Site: brandenburg
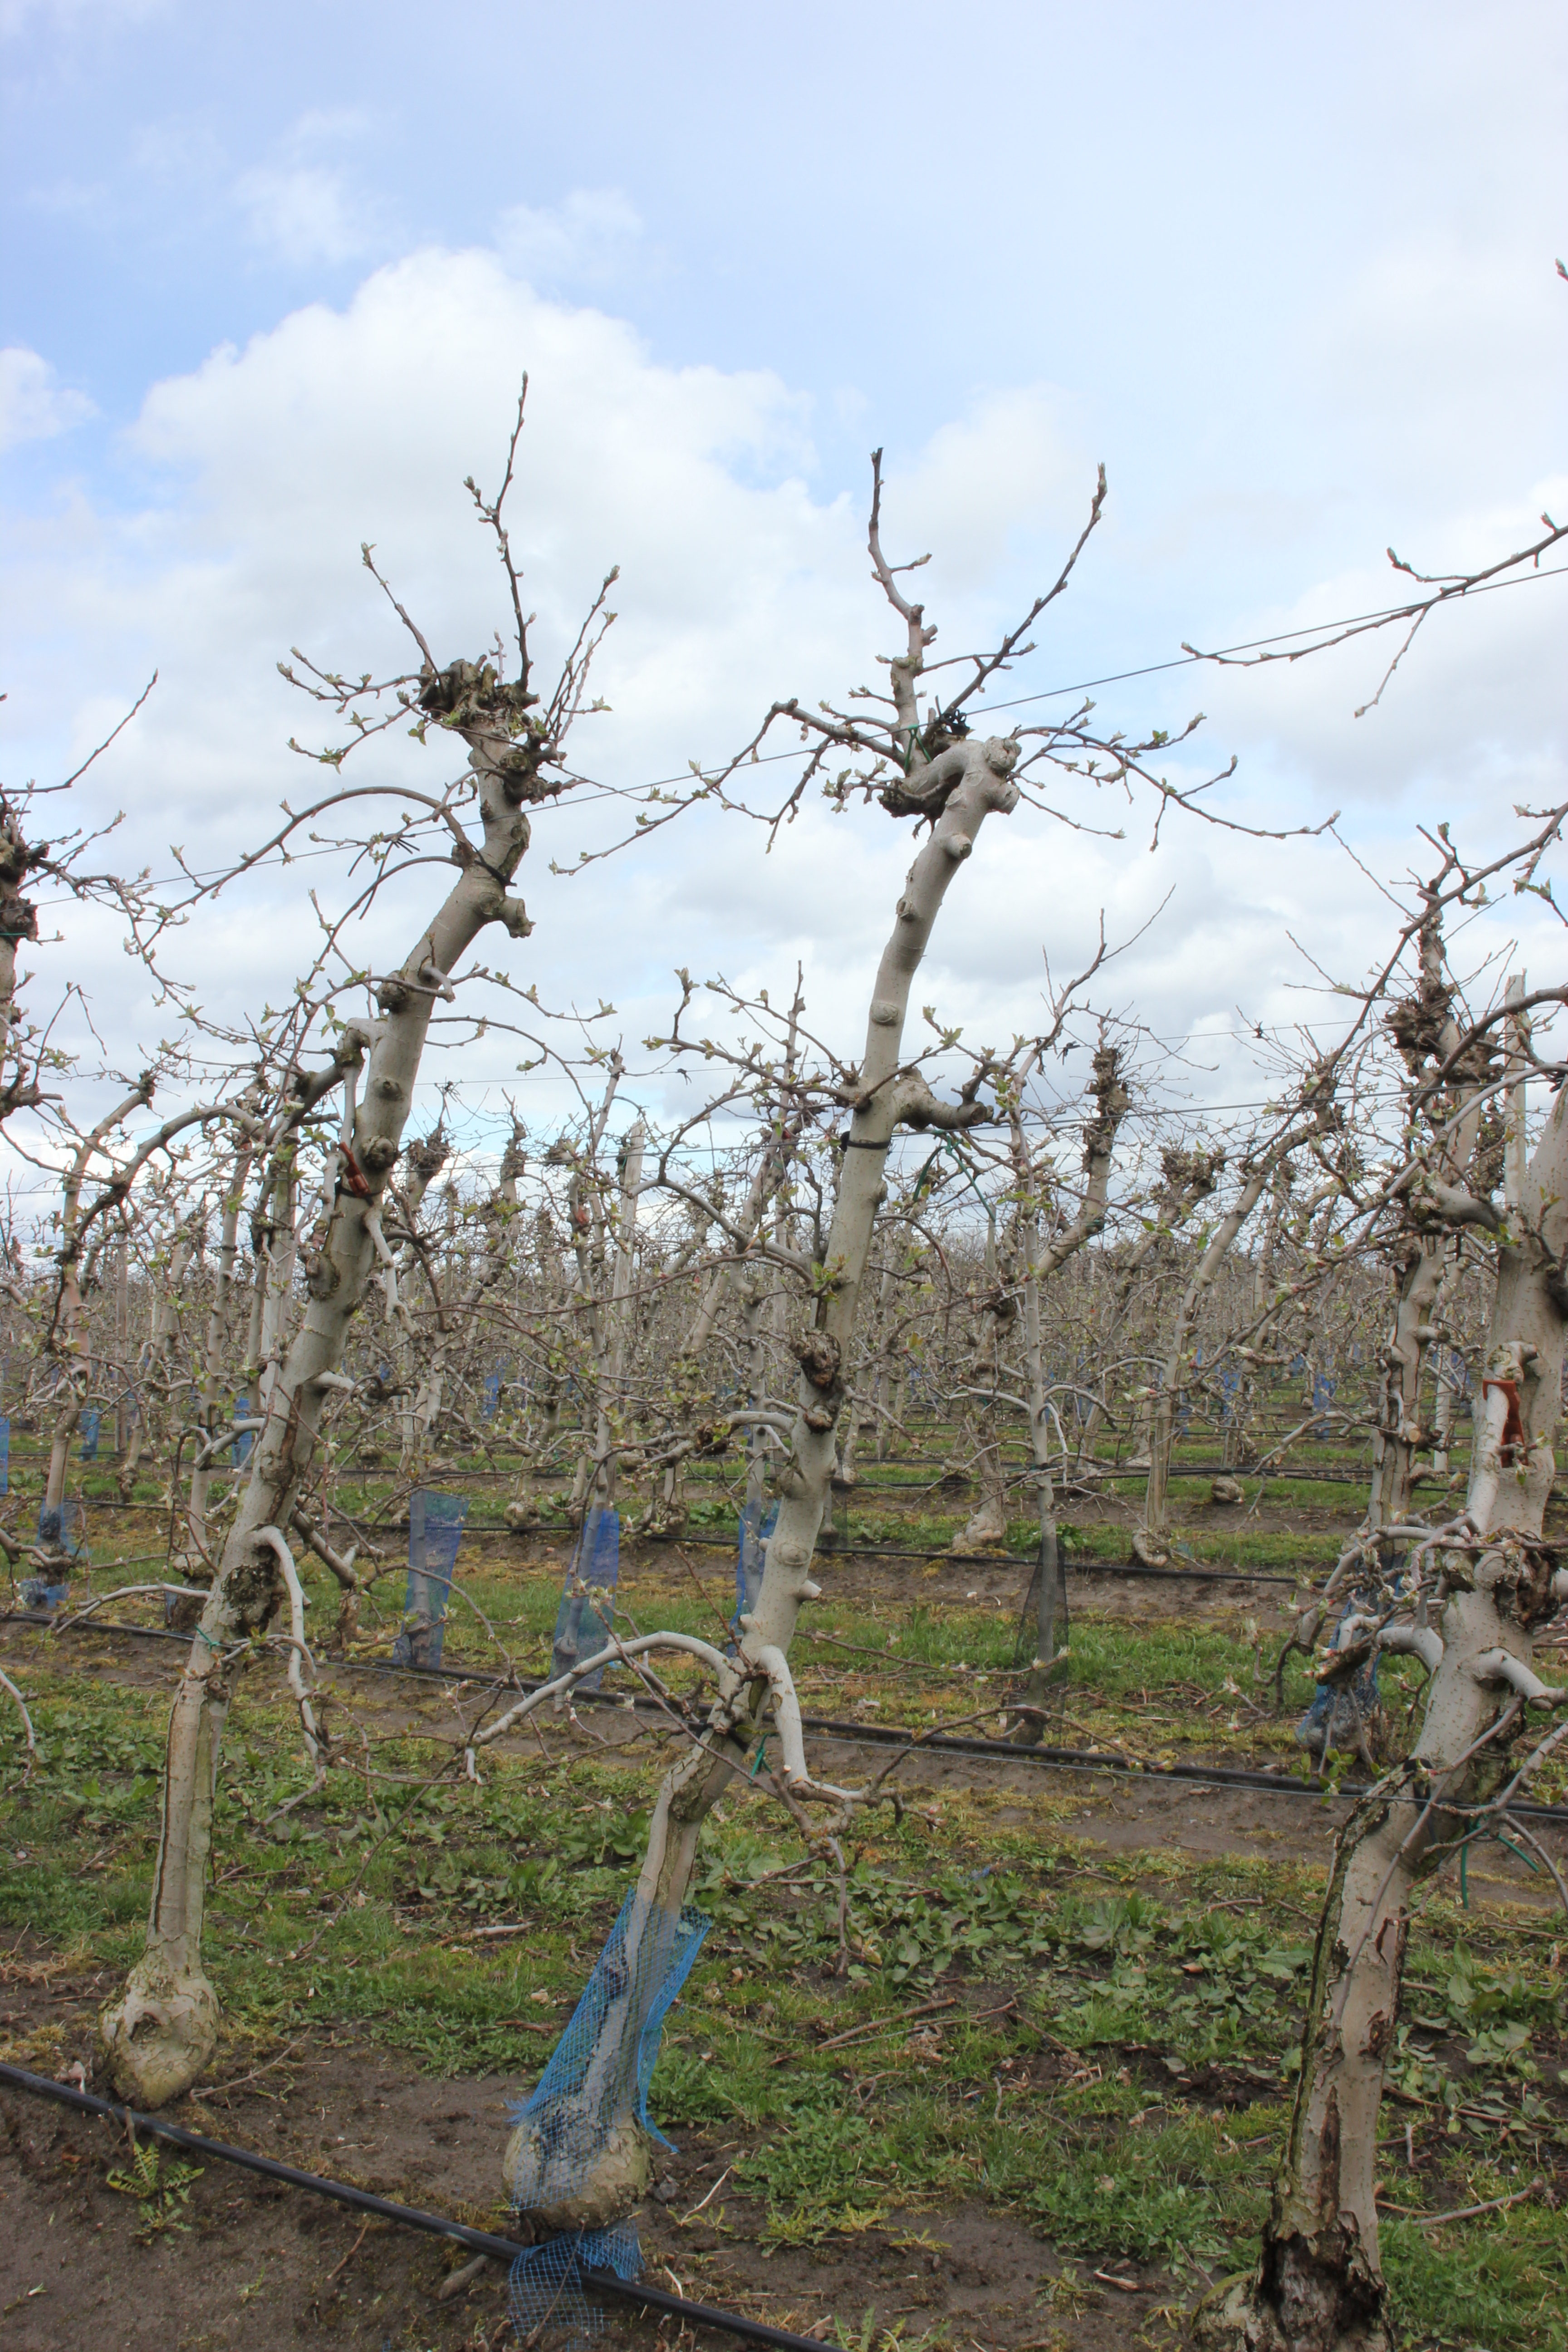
Growth stage (BBCH 55): Inflorescence emergence